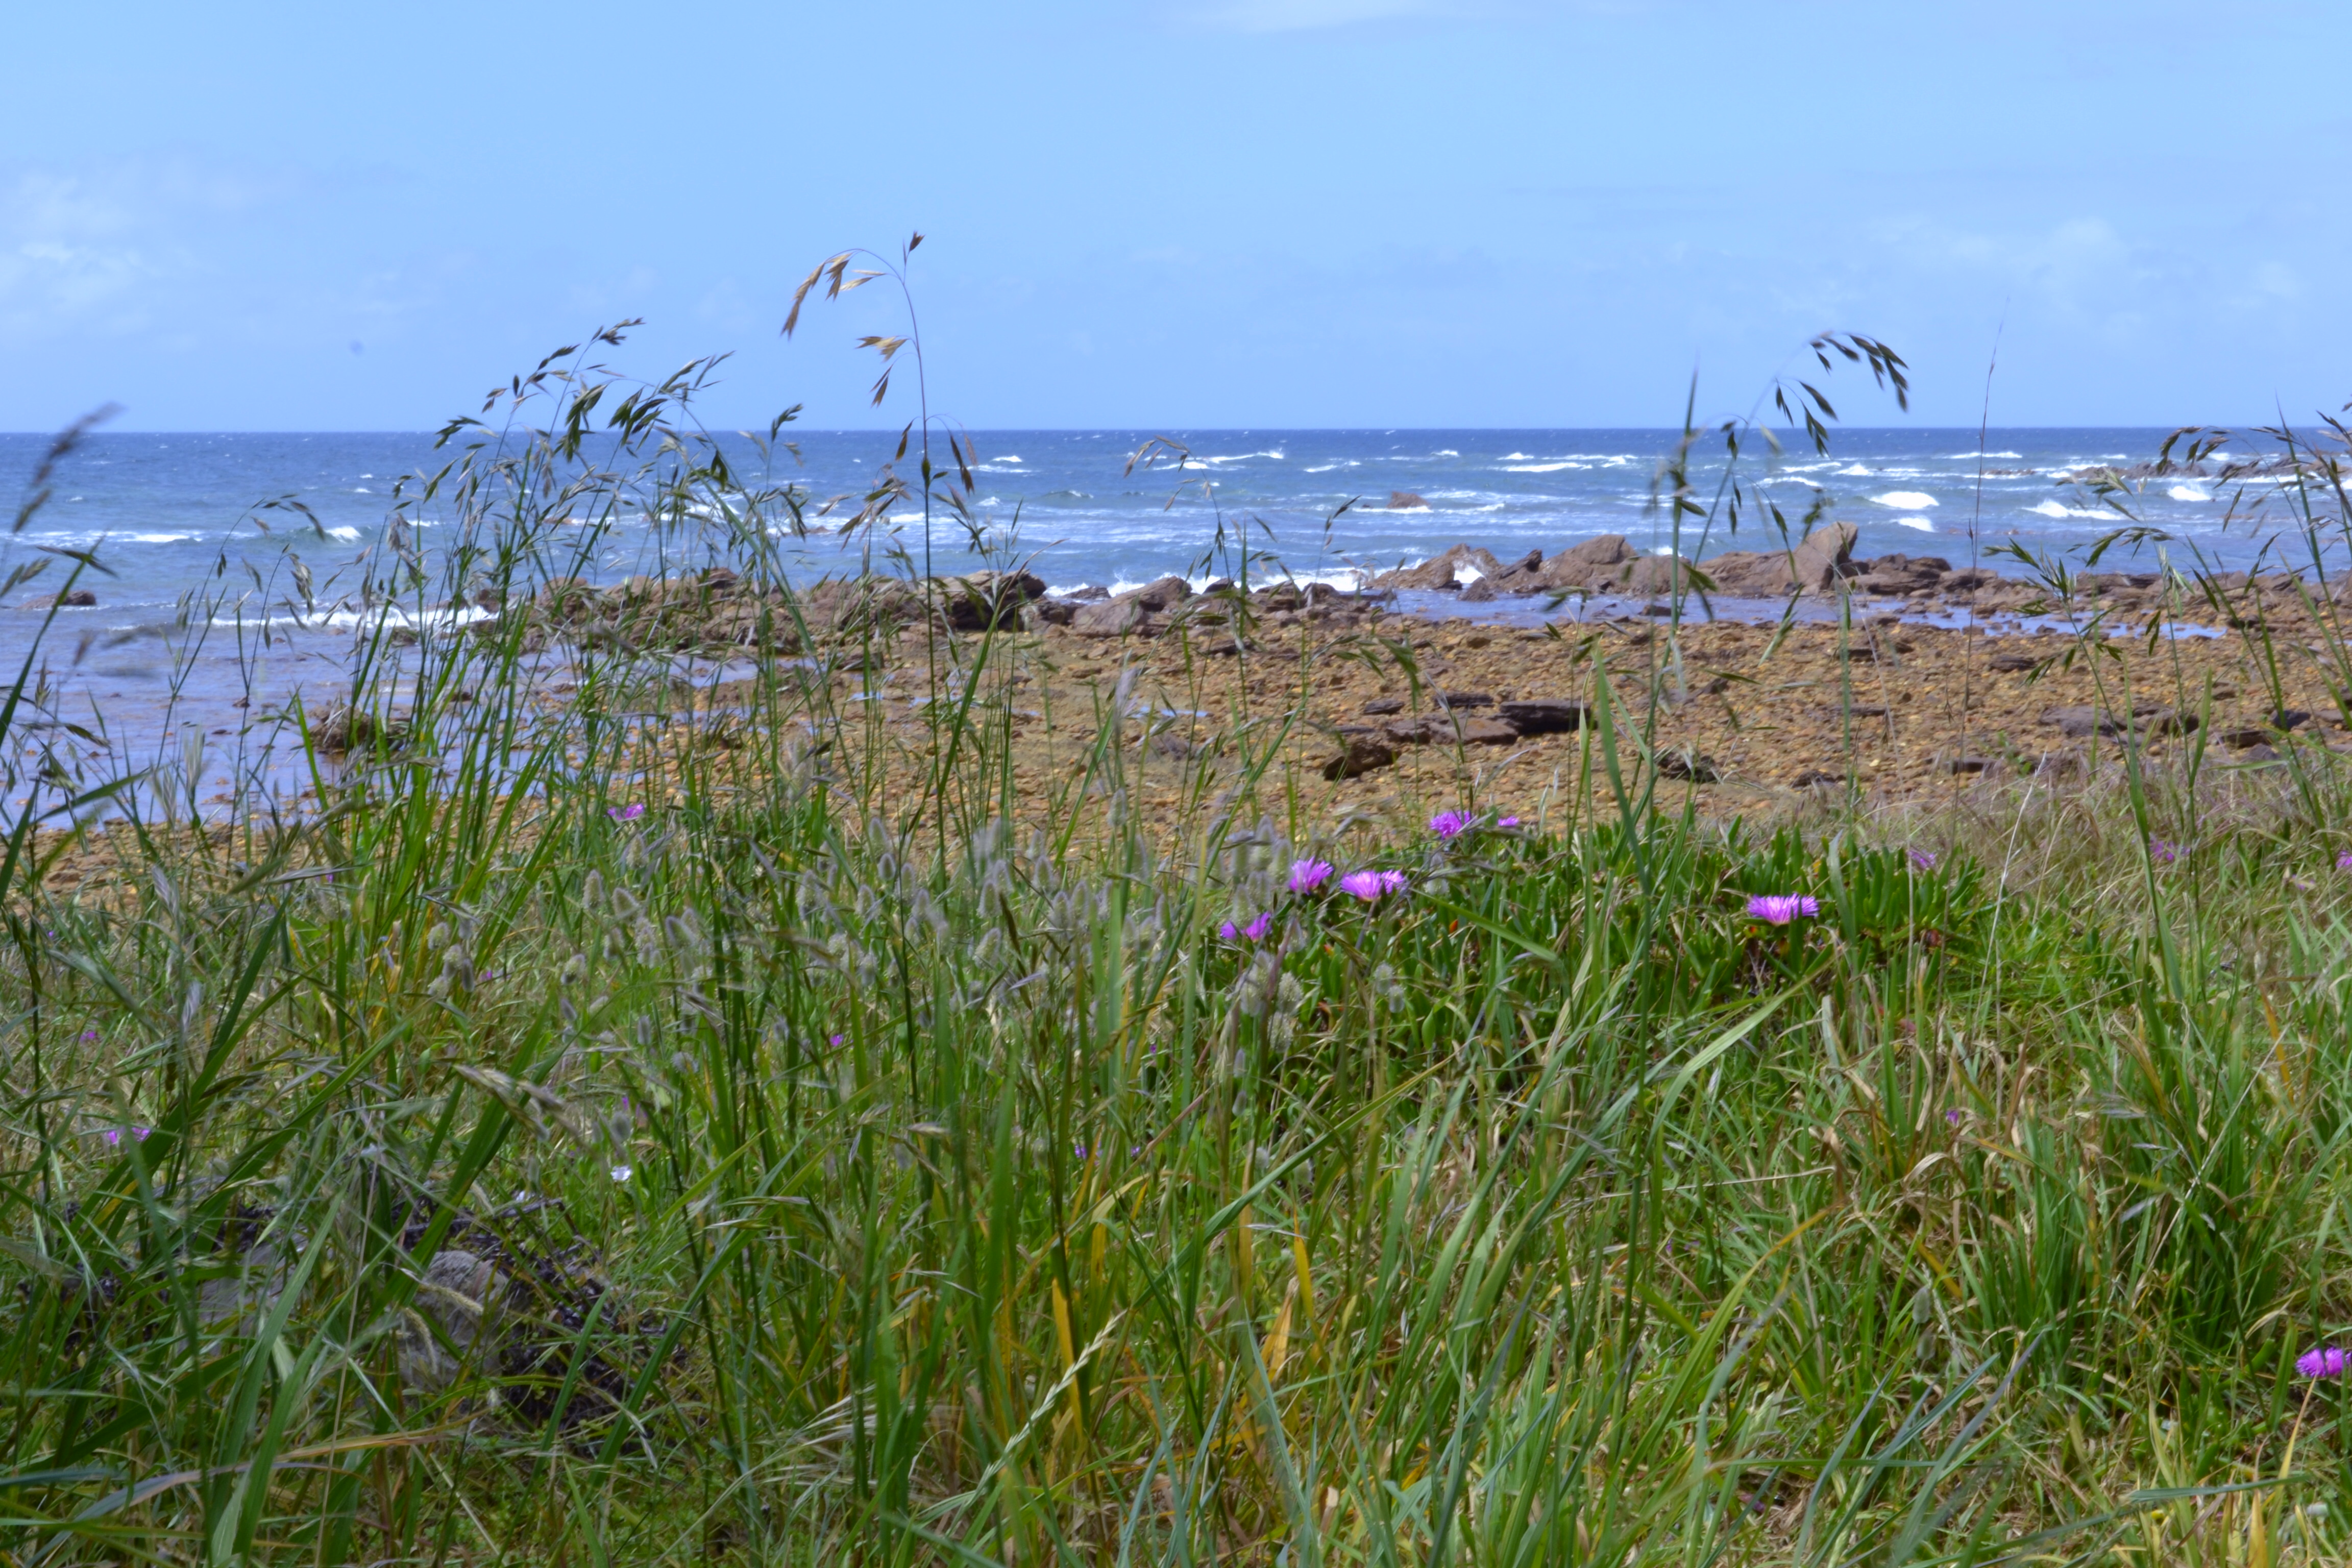
beach, sea, coast, grass, ocean, marsh, meadow, prairie, shore, flower, wind, bay, grassland, wetland, habitat, ecosystem, tasmania, natural environment, geographical feature, grass family